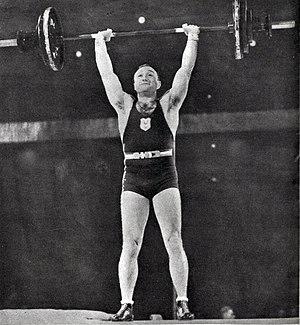
Louis Hostin, champion olympique d'haltérophilie en 1936 (117 kg à l'arraché).
L'haltérophilie est un sport consistant à soulever des poids. Dans sa forme moderne, c'est un sport de force nécessitant également maîtrise d'une technique particulière, vitesse, souplesse, coordination et équilibre.
Louis Hostin est un haltérophile français, formé aux clubs de l'Omnium stéphanois puis au Coquelicot. Avec deux titres olympiques et une médaille d'argent en trois olympiades, deux titres européens et dix-huit records du monde, il possède le plus beau palmarès de l'histoire de l'haltérophilie française. Il fut le successeur d'Ernest Cadine et de Charles Rigoulot dans sa catégorie des mi-lourds.